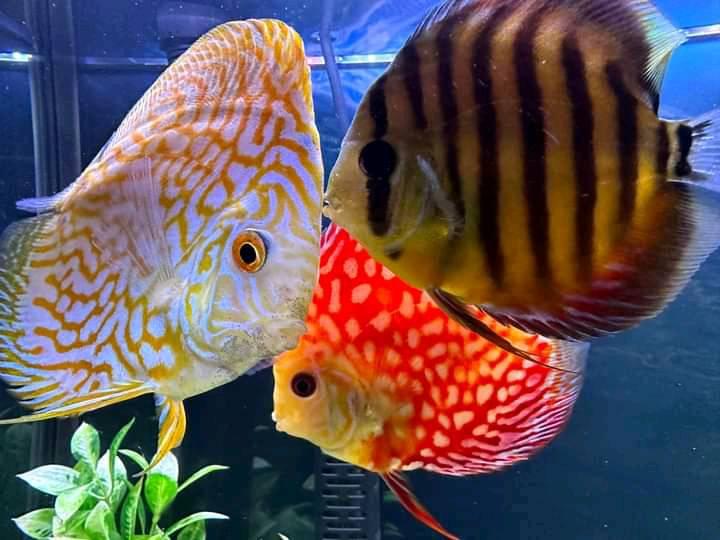
Hili ni eneo ambapo samaki hufugwa. Hapa kuna samaki wakubwa wenye rangi za kuvutia wanapatikana katika eneo hili.